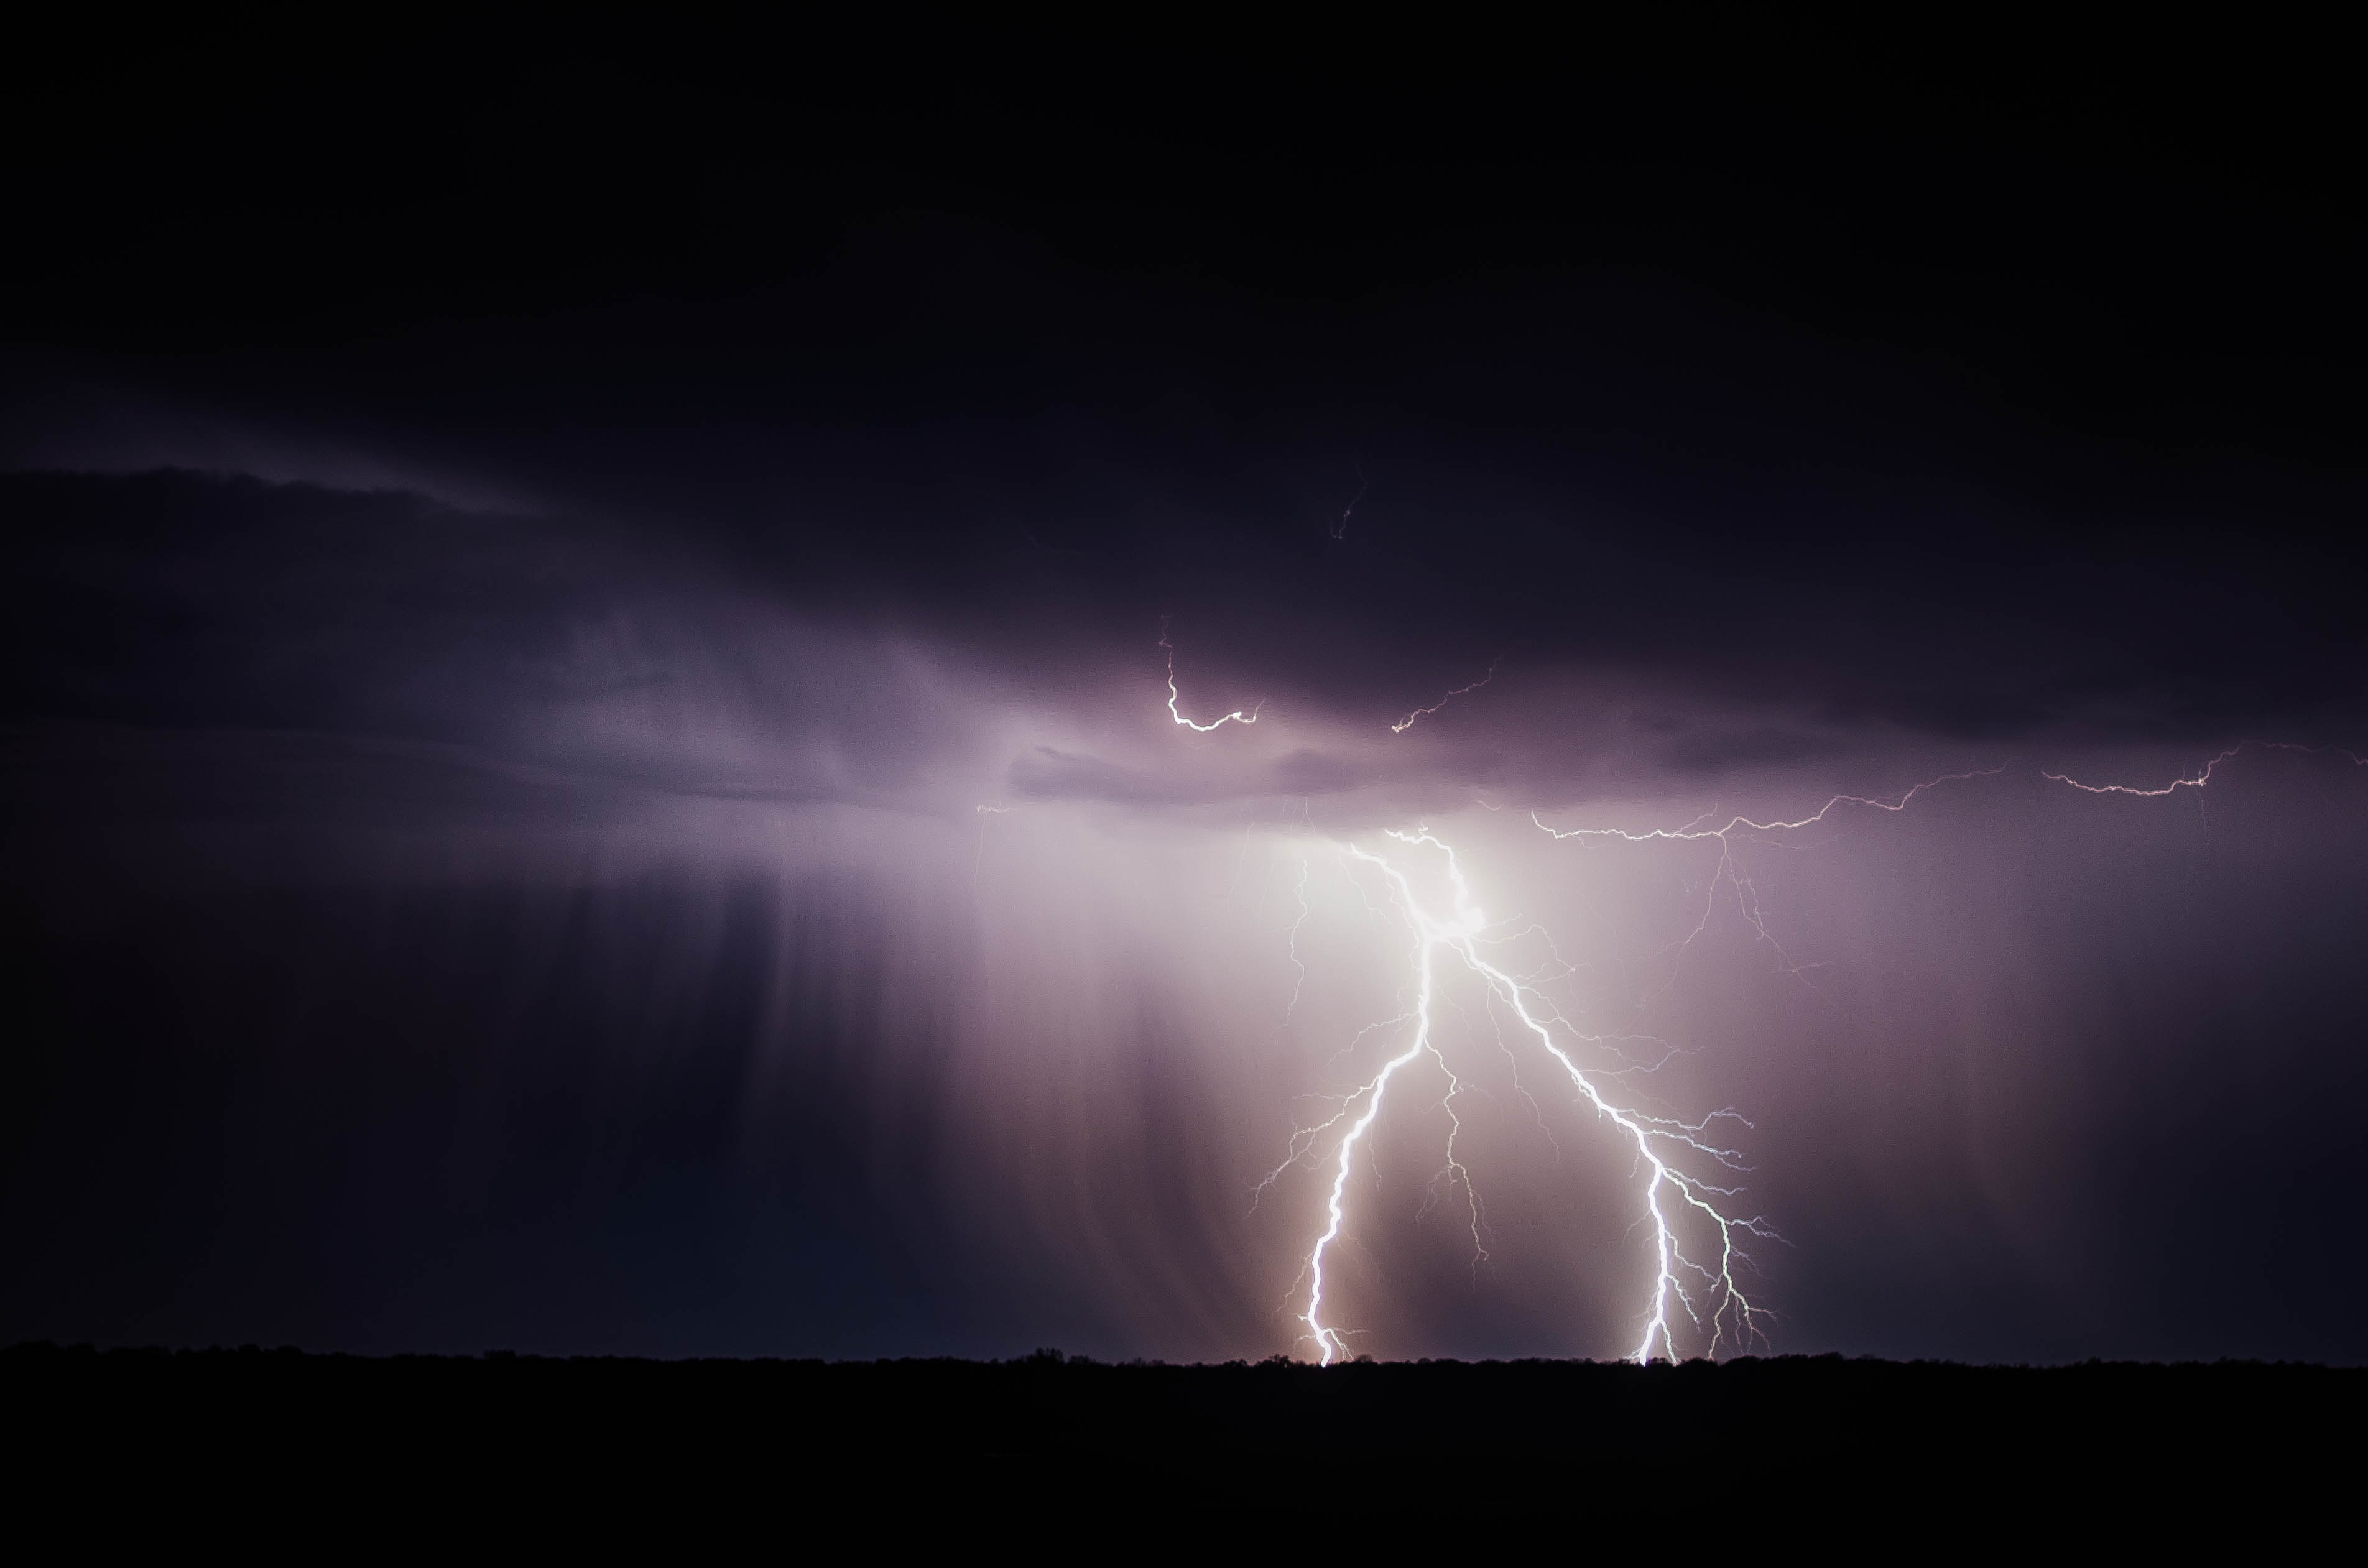
cloud, sky, night, atmosphere, weather, storm, darkness, lightning, thunder, thunderstorm, phenomenon